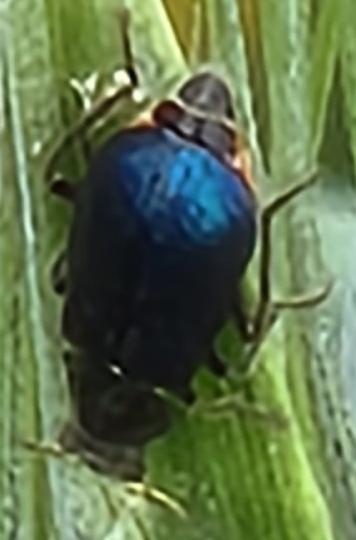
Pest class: predators